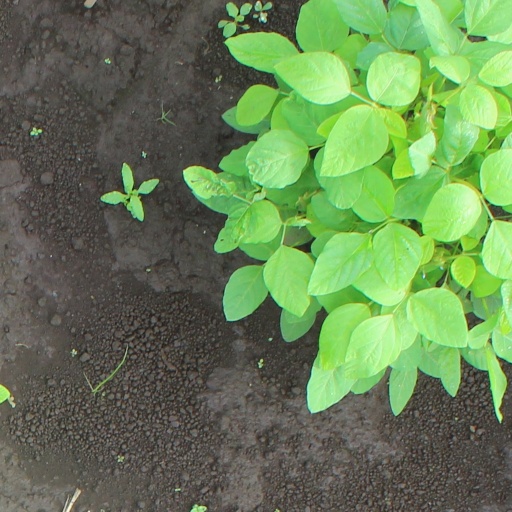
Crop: soybean